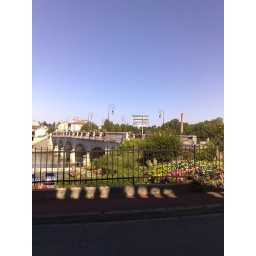
The bridge over the river at Cognac